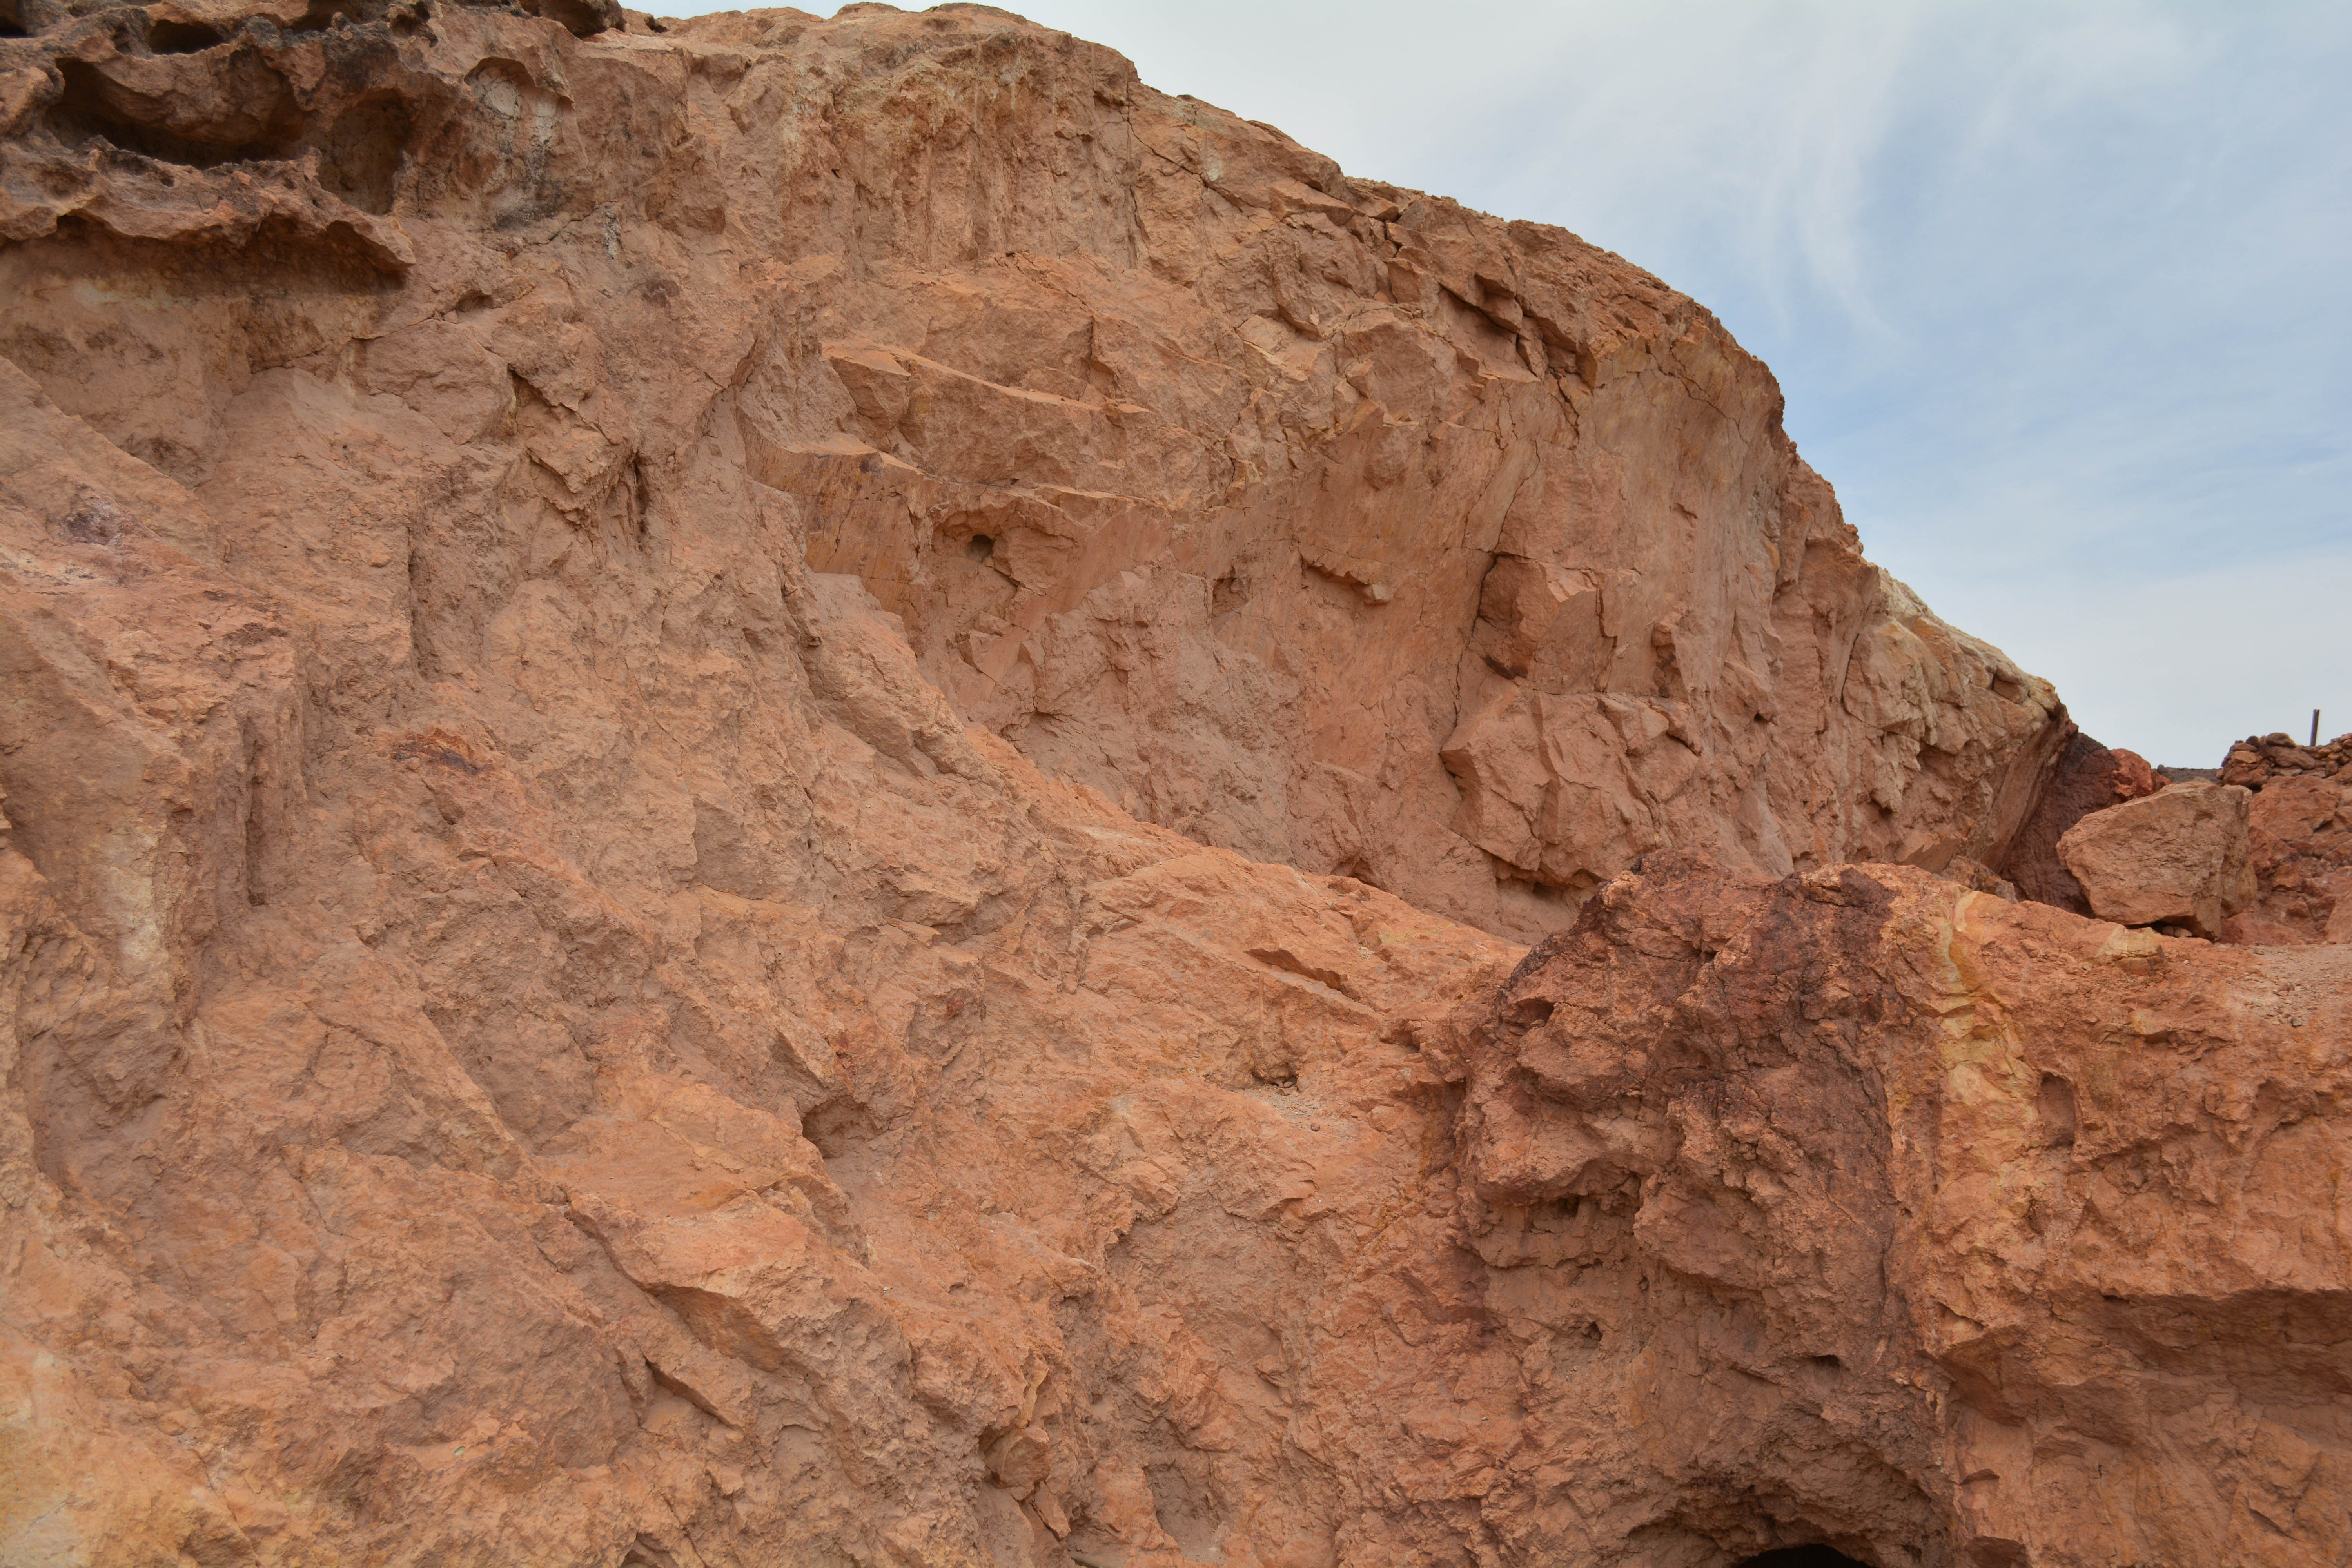
landscape, rock, valley, formation, cliff, arch, soil, canyon, terrain, material, geology, outcrop, badlands, plateau, wadi, bedrock, landform, ancient history, geographical feature, geological phenomenon